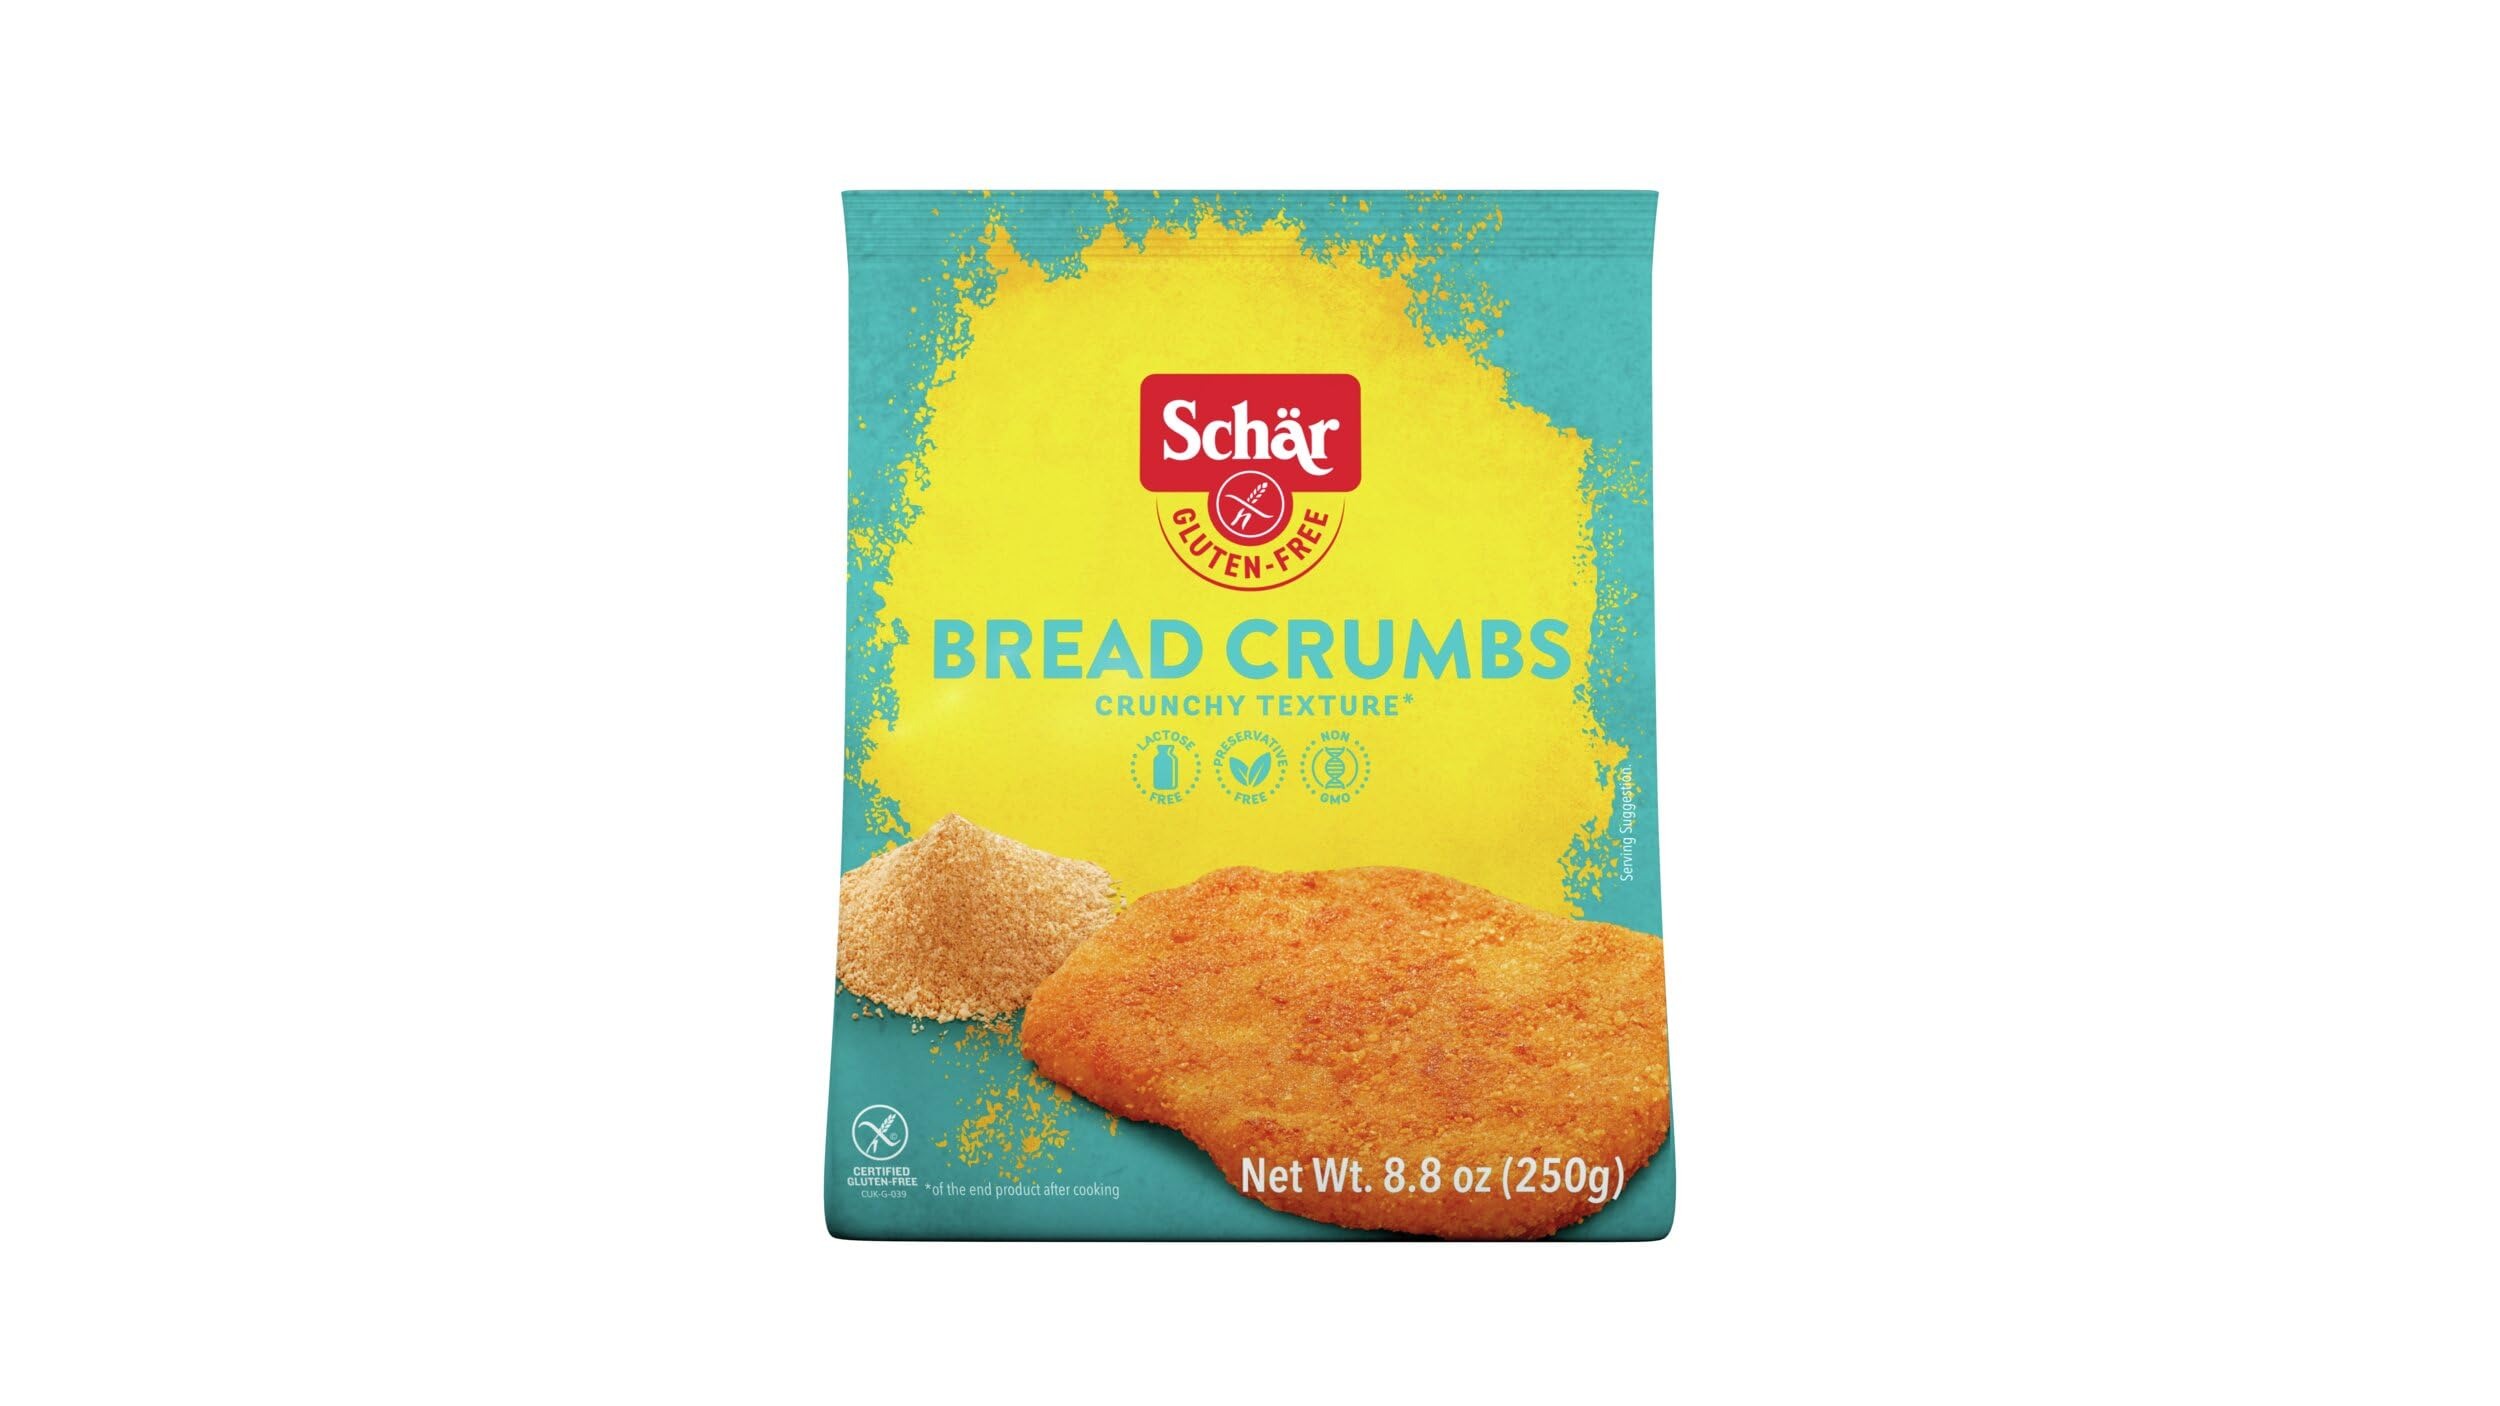
Item Name: Schar - Bread Crumbs - Certified Gluten Free - No GMO's, Wheat, Lactose or Perservatives - (8.8 oz) 6 Pack
Bullet Point 1: GLUTEN FREE: This gluten free, pantry essential breadcrumbs will give you the freedom to make all your favorite, like fried chicken again!
Bullet Point 2: FAVORITE BREAD CRUMBS: Non-GMO & Preservative-Free! Storage instructions: Store in a cool, dry place. Please note we are in the process of updating our packaging.
Bullet Point 3: SECRET INGREDIENTS: Your secret ingredient for amazing, gluten free creations. A staple in every kitchen.
Bullet Point 4: FREE OF: Free of Gluten, Wheat, Lactose, Perservatives and Non-GMO.
Bullet Point 5: PACKAGING: The outside packaging you receive may differ slightly than what is pictured for a brief amount of time. But rest assured, there are no changes to the ingredients or nutritional information!
Value: 52.8
Unit: Ounce

Price: 22.88